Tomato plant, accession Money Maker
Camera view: horizontal (90 deg, fisheye); turntable rotation: 270 degrees
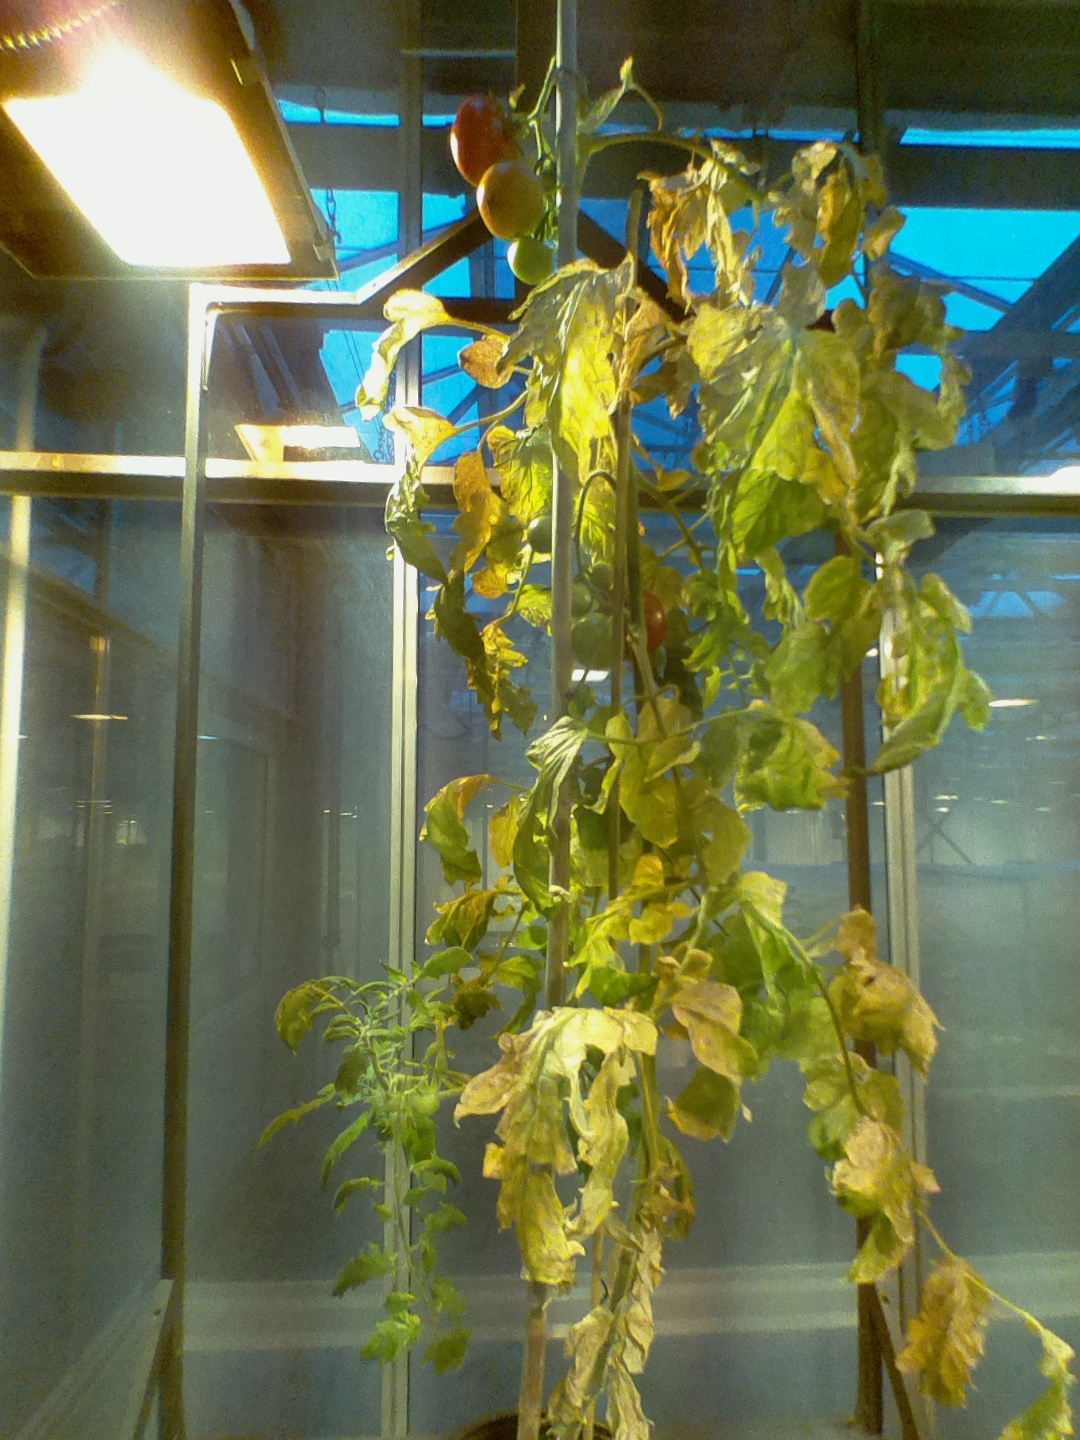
BBCH growth stage 87: 70%-80% of fruits show typical fully ripe color